Solly March

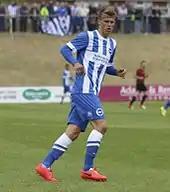
March playing for Brighton & Hove Albion in 2014 against former club Lewes in a pre season friendly.

To begin the 2014–15 season, March worked on improving his match fitness. However, his progress stalled as he suffered a lower back problem that would rule him out for several months. After returning to training from injury, March made his first appearance of the season, coming on as a second-half substitute, in a 2–1 loss against Fulham on 29 November 2014. In the club's second meeting against Fulham thirty days later, on 29 December 2014, he scored his first goal of the season, in a 2–0 win. This was followed up by setting up a goal for Rohan Ince, who scored the only goal of the game, in a win over Charlton Athletic.